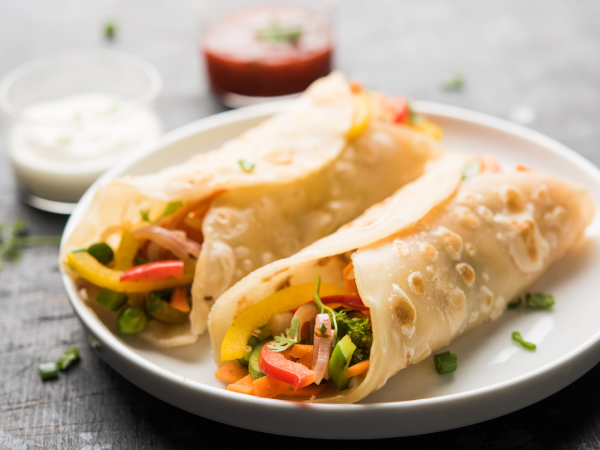
Dish: kaathi_rolls